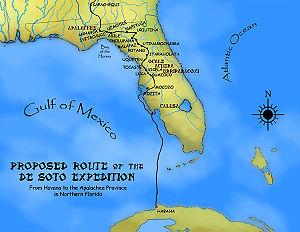
Les Potanos sont une tribu amérindienne qui vivait dans le centre-nord de la Floride au moment de l'arrivée des Européens au XVIᵉ siècle.